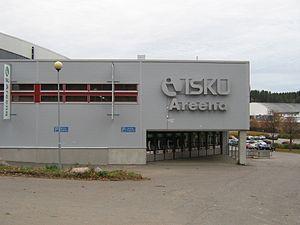
La Isku-areena est une patinoire de Lahti en Finlande. Elle a été ouverte en 1973.